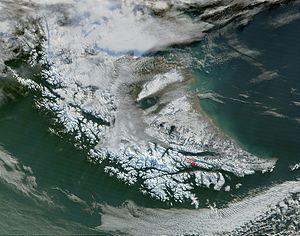
La vallée Carbajal est une vallée située sur la grande île de la Terre de Feu, dans le département d'Ushuaïa, dans la province de Terre de Feu, Antarctique et Îles de l’Atlantique Sud, au sud de l'Argentine. La vallée est d'origine glaciaire et elle est parcourue par le río Olivia, le plus grand fleuve qui débouche dans les canaux voisins de la ville d'Ushuaïa.